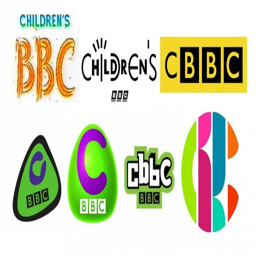
the history of the brand : worth of logos